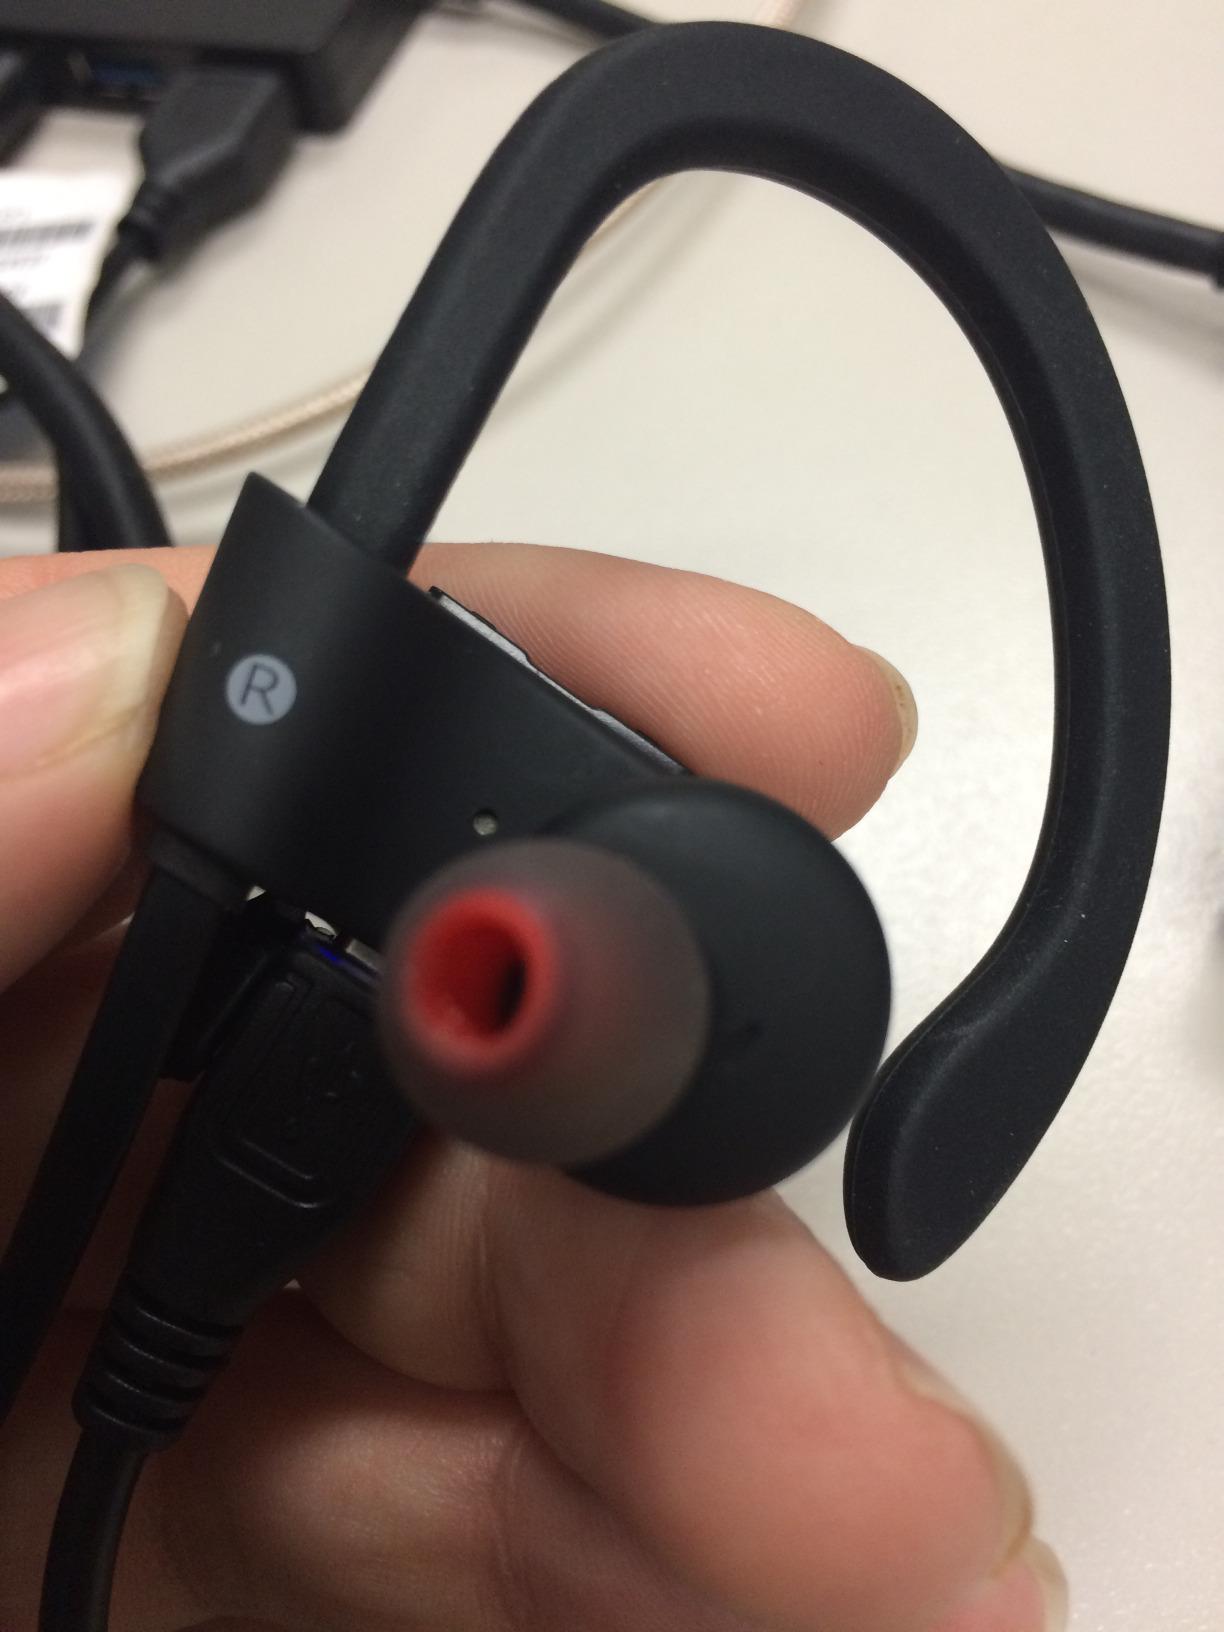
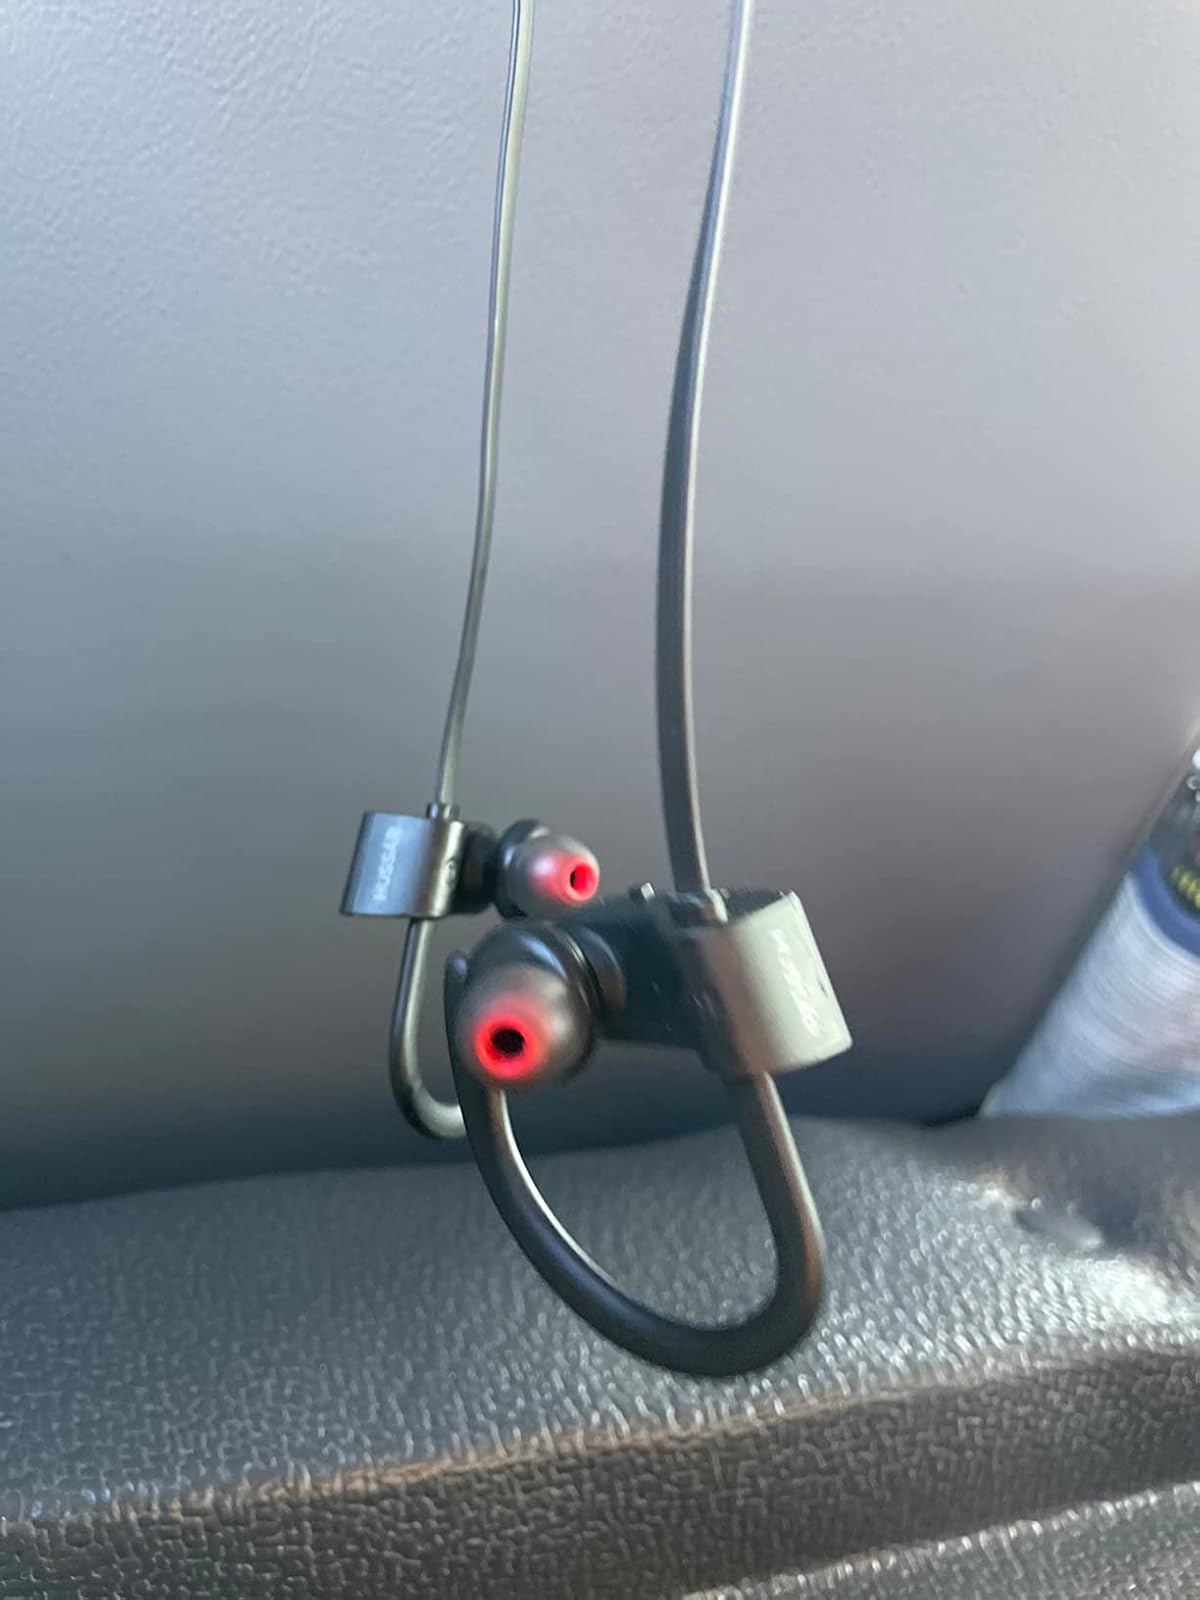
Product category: headphones
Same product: yes